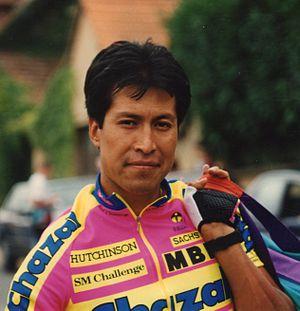
Critérium de Lèves 1995
Fernando Miguel Arroyo Rosales, né le 6 décembre 1966 à Huamantla et mort le 30 janvier 2020 à Puebla est un coureur cycliste mexicain, professionnel de 1989 à 1997.